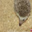
Label: porcupine